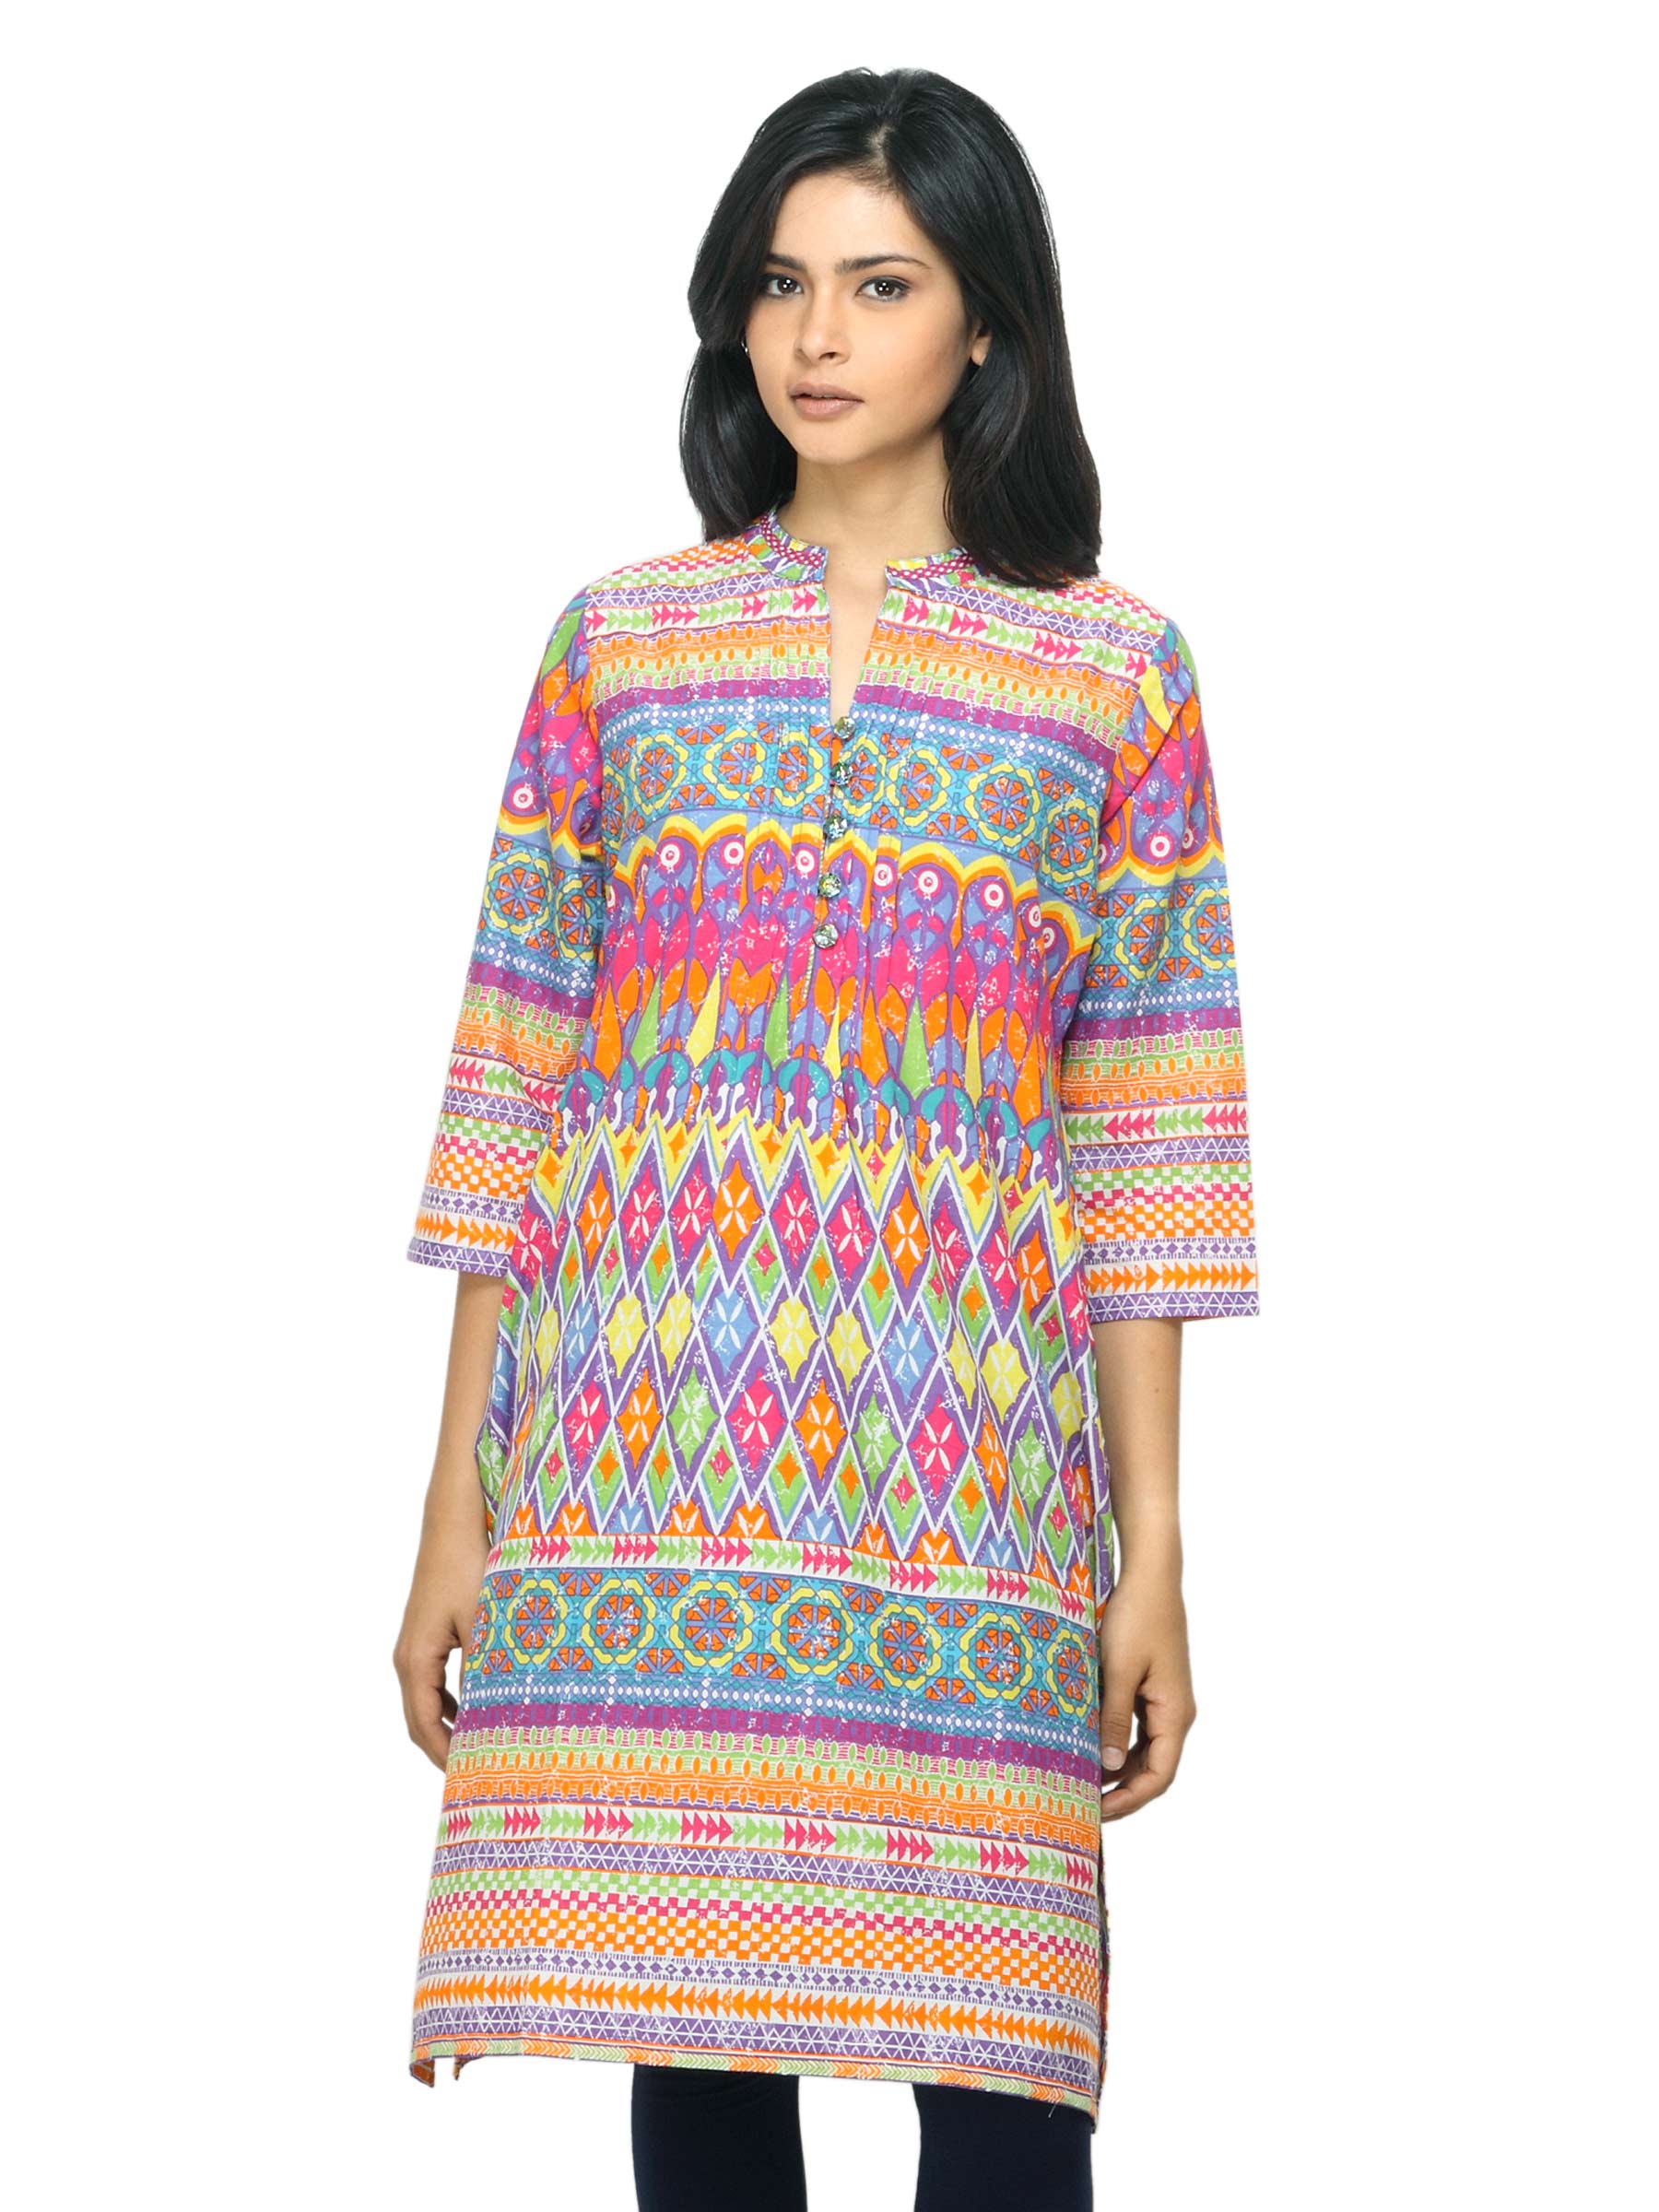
BIBA Women Printed Multi Coloured Kurta
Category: Apparel / Topwear / Kurtas
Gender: Women
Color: Multi
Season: Summer 2012
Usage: Ethnic